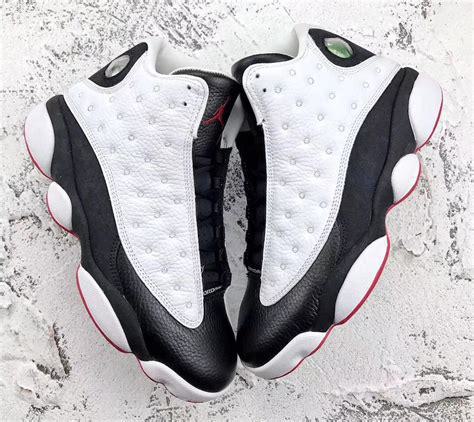
Brand: Jordan
Model: 13 Retro